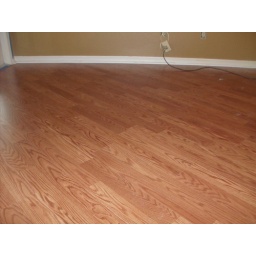
This customer wanted to do something different in there master bedroom so we layed the floor diagonal.